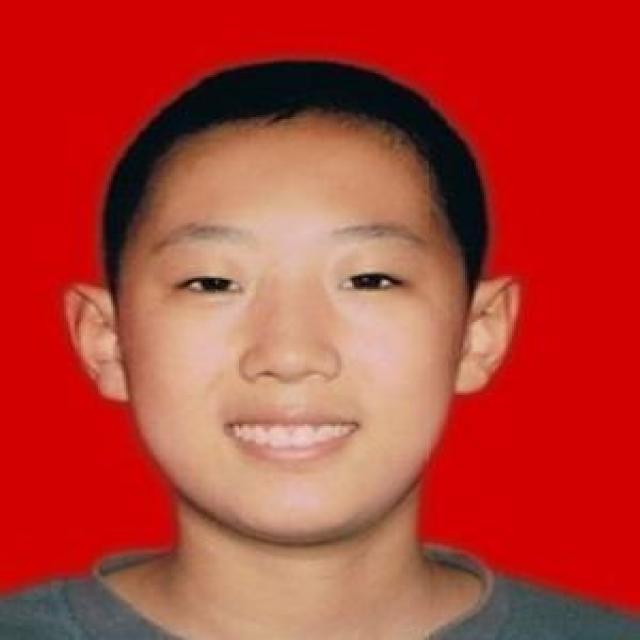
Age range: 13-20